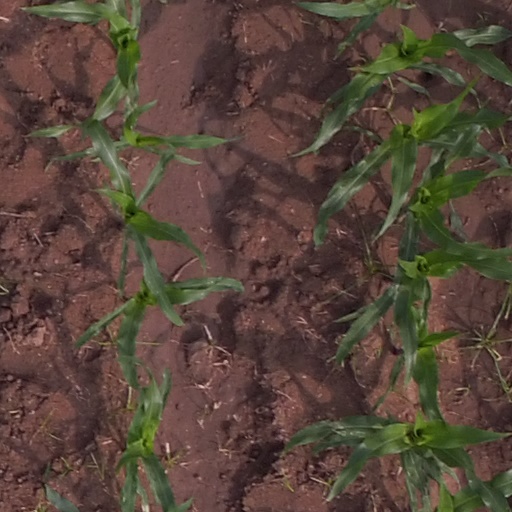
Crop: maize; corn